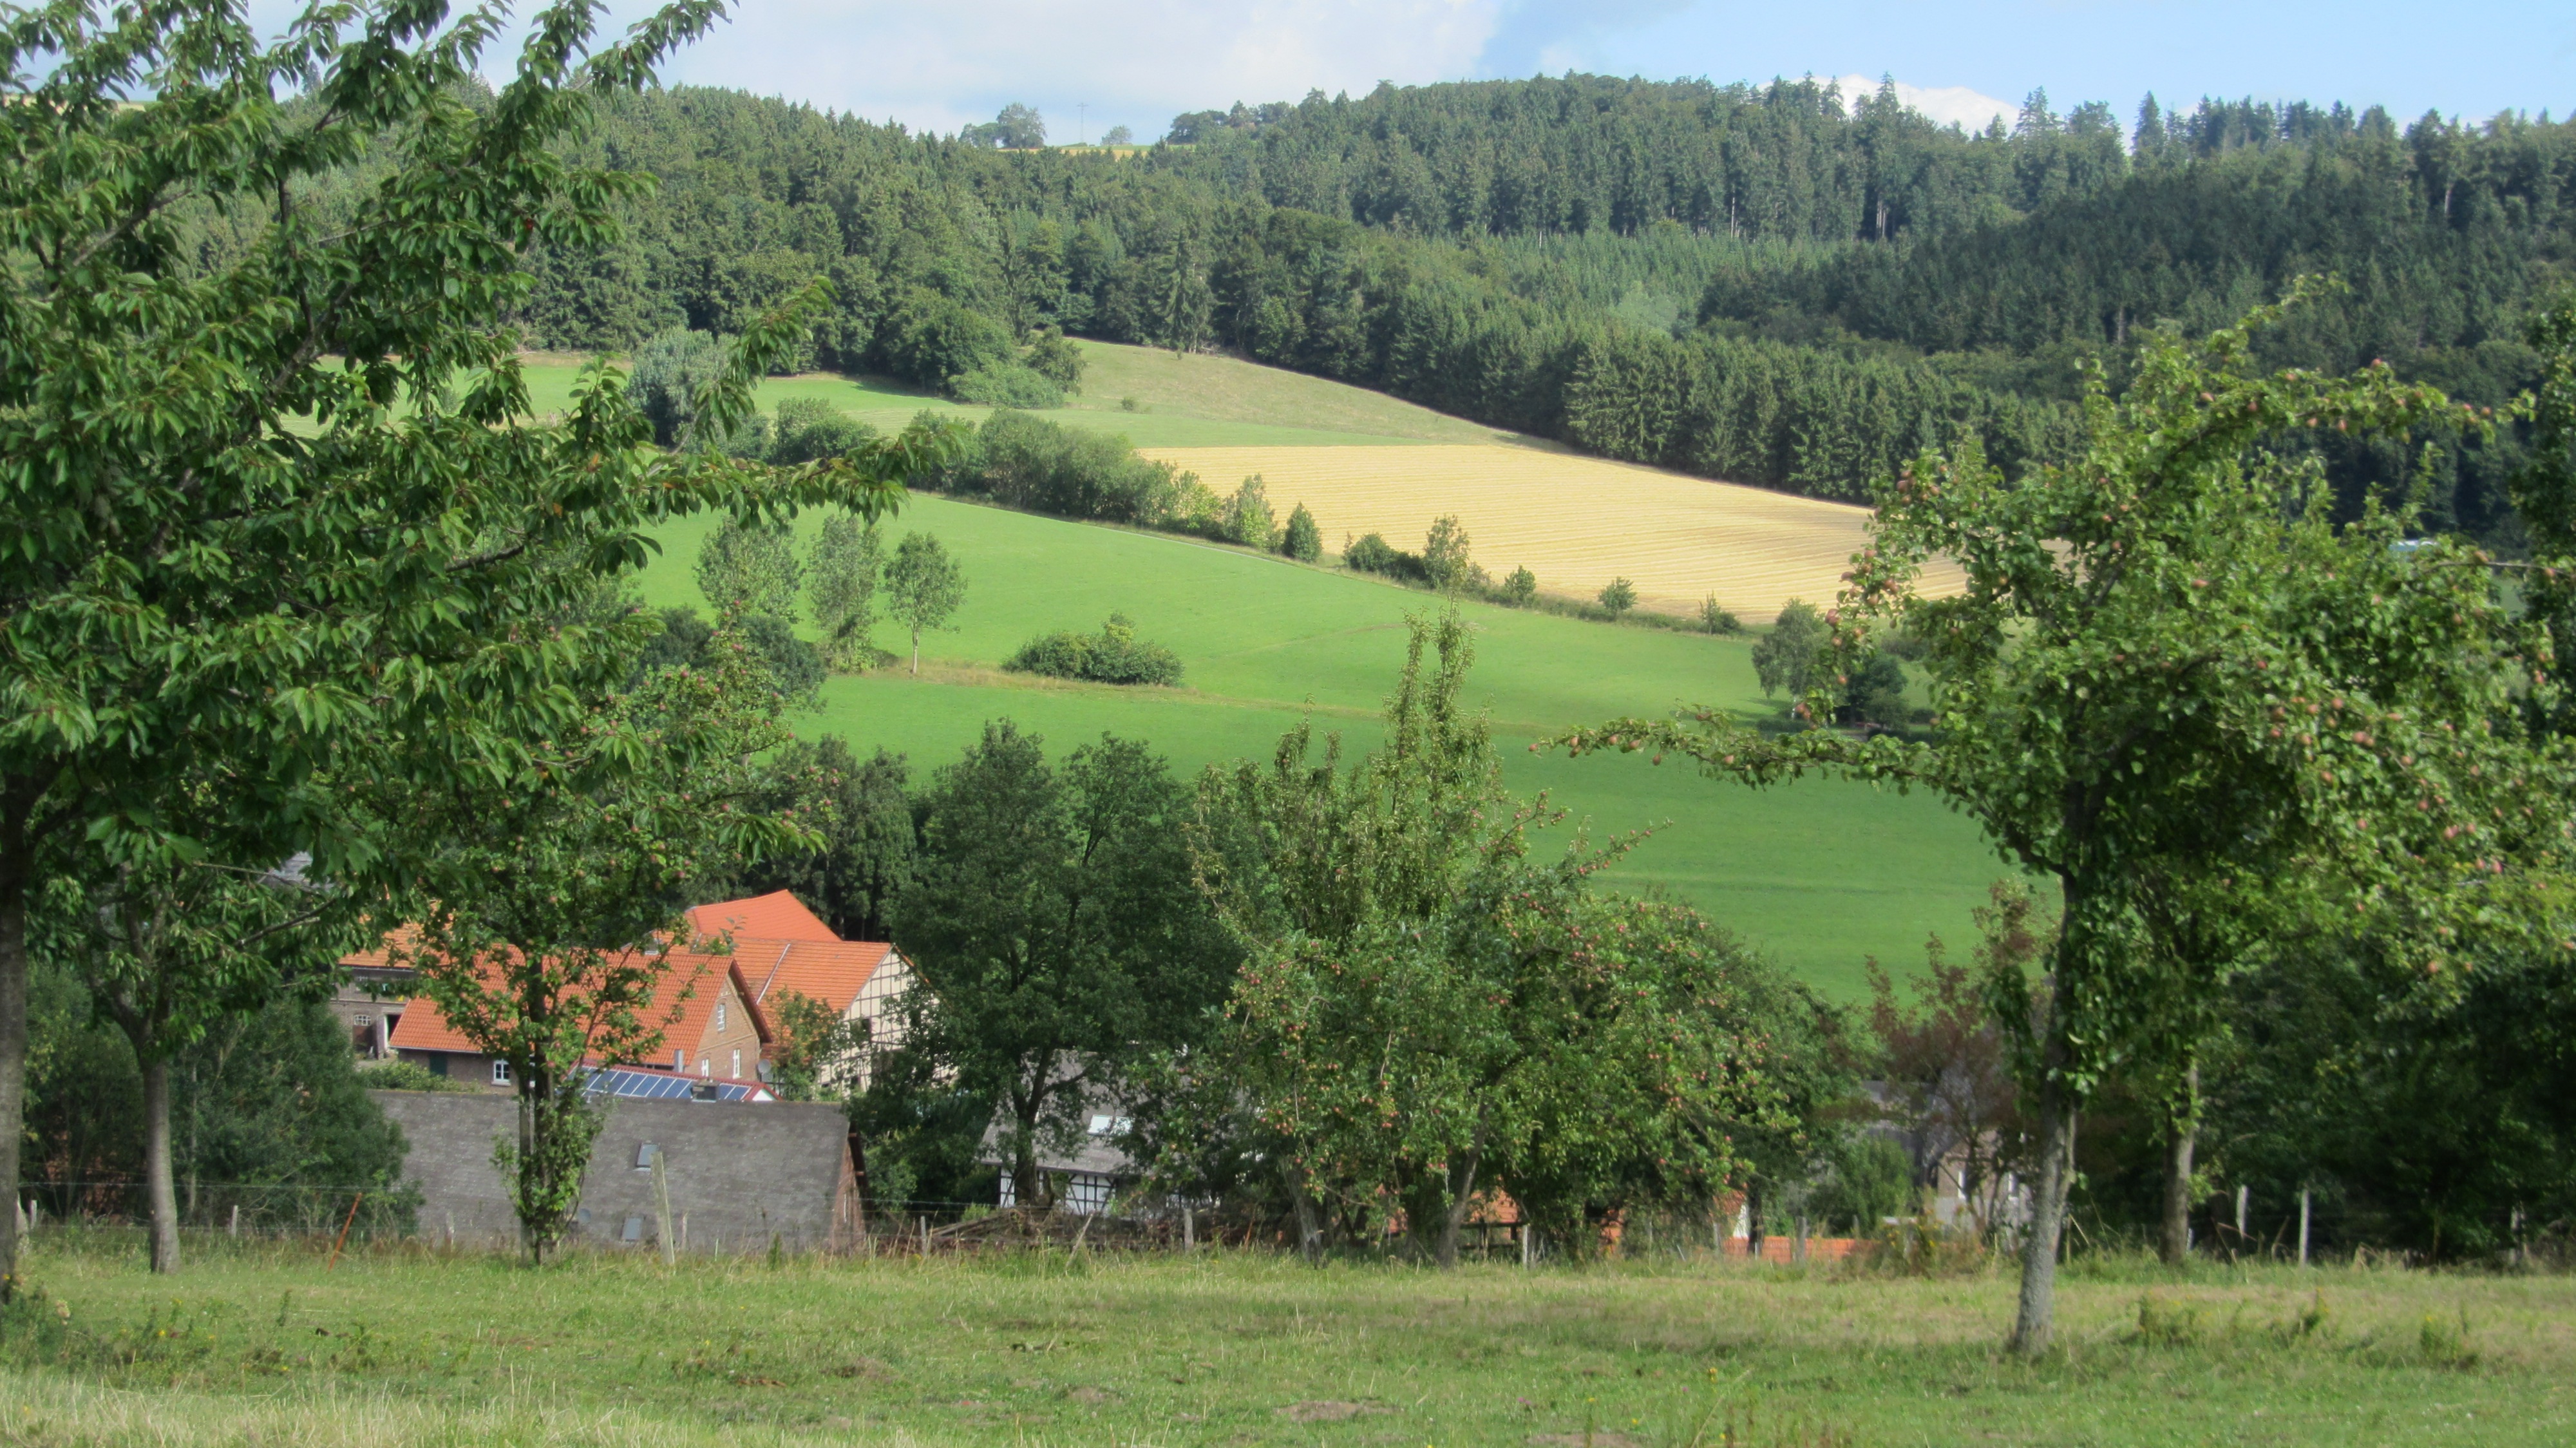
landscape, tree, nature, field, farm, meadow, hill, valley, village, pasture, ranch, agriculture, plain, plantation, estate, rural area, sauerland, sport venue, land lot